Fort Fisher

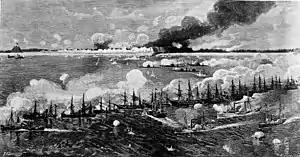
Ships of the North Atlantic Blockading Squadron bombarding Fort Fisher prior to the ground assault January 15, 1865

Butler was replaced by Major General Alfred Terry, and the operation was dubbed "Terry's expedition." Admiral Porter was again in charge of the naval attack. They waited until January 12, 1865, for the second attempt.